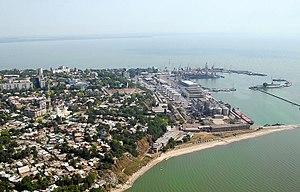
Vue aérienne sur le port de Taganrog, dans l'Oblast de Rostov, en Russie.
Le golfe de Taganrog ou baie de Taganrog est le principal golfe de la mer d'Azov. Il est bordé par la Russie et l'Ukraine.
Le cap Tagany Rog est un cap situé dans la partie nord de la baie de Taganrog de la mer d'Azov dans l'oblast de Rostov en Russie. C'est aussi l'endroit de la vieille ville de Taganrog, qui a elle-même été nommée du nom du cap.
Taganrog est une ville portuaire et industrielle de l'oblast de Rostov, en Russie. Sa population s'élevait à 251 050 habitants en 2016 et l'agglomération avec les banlieues à 325 000 habitants.